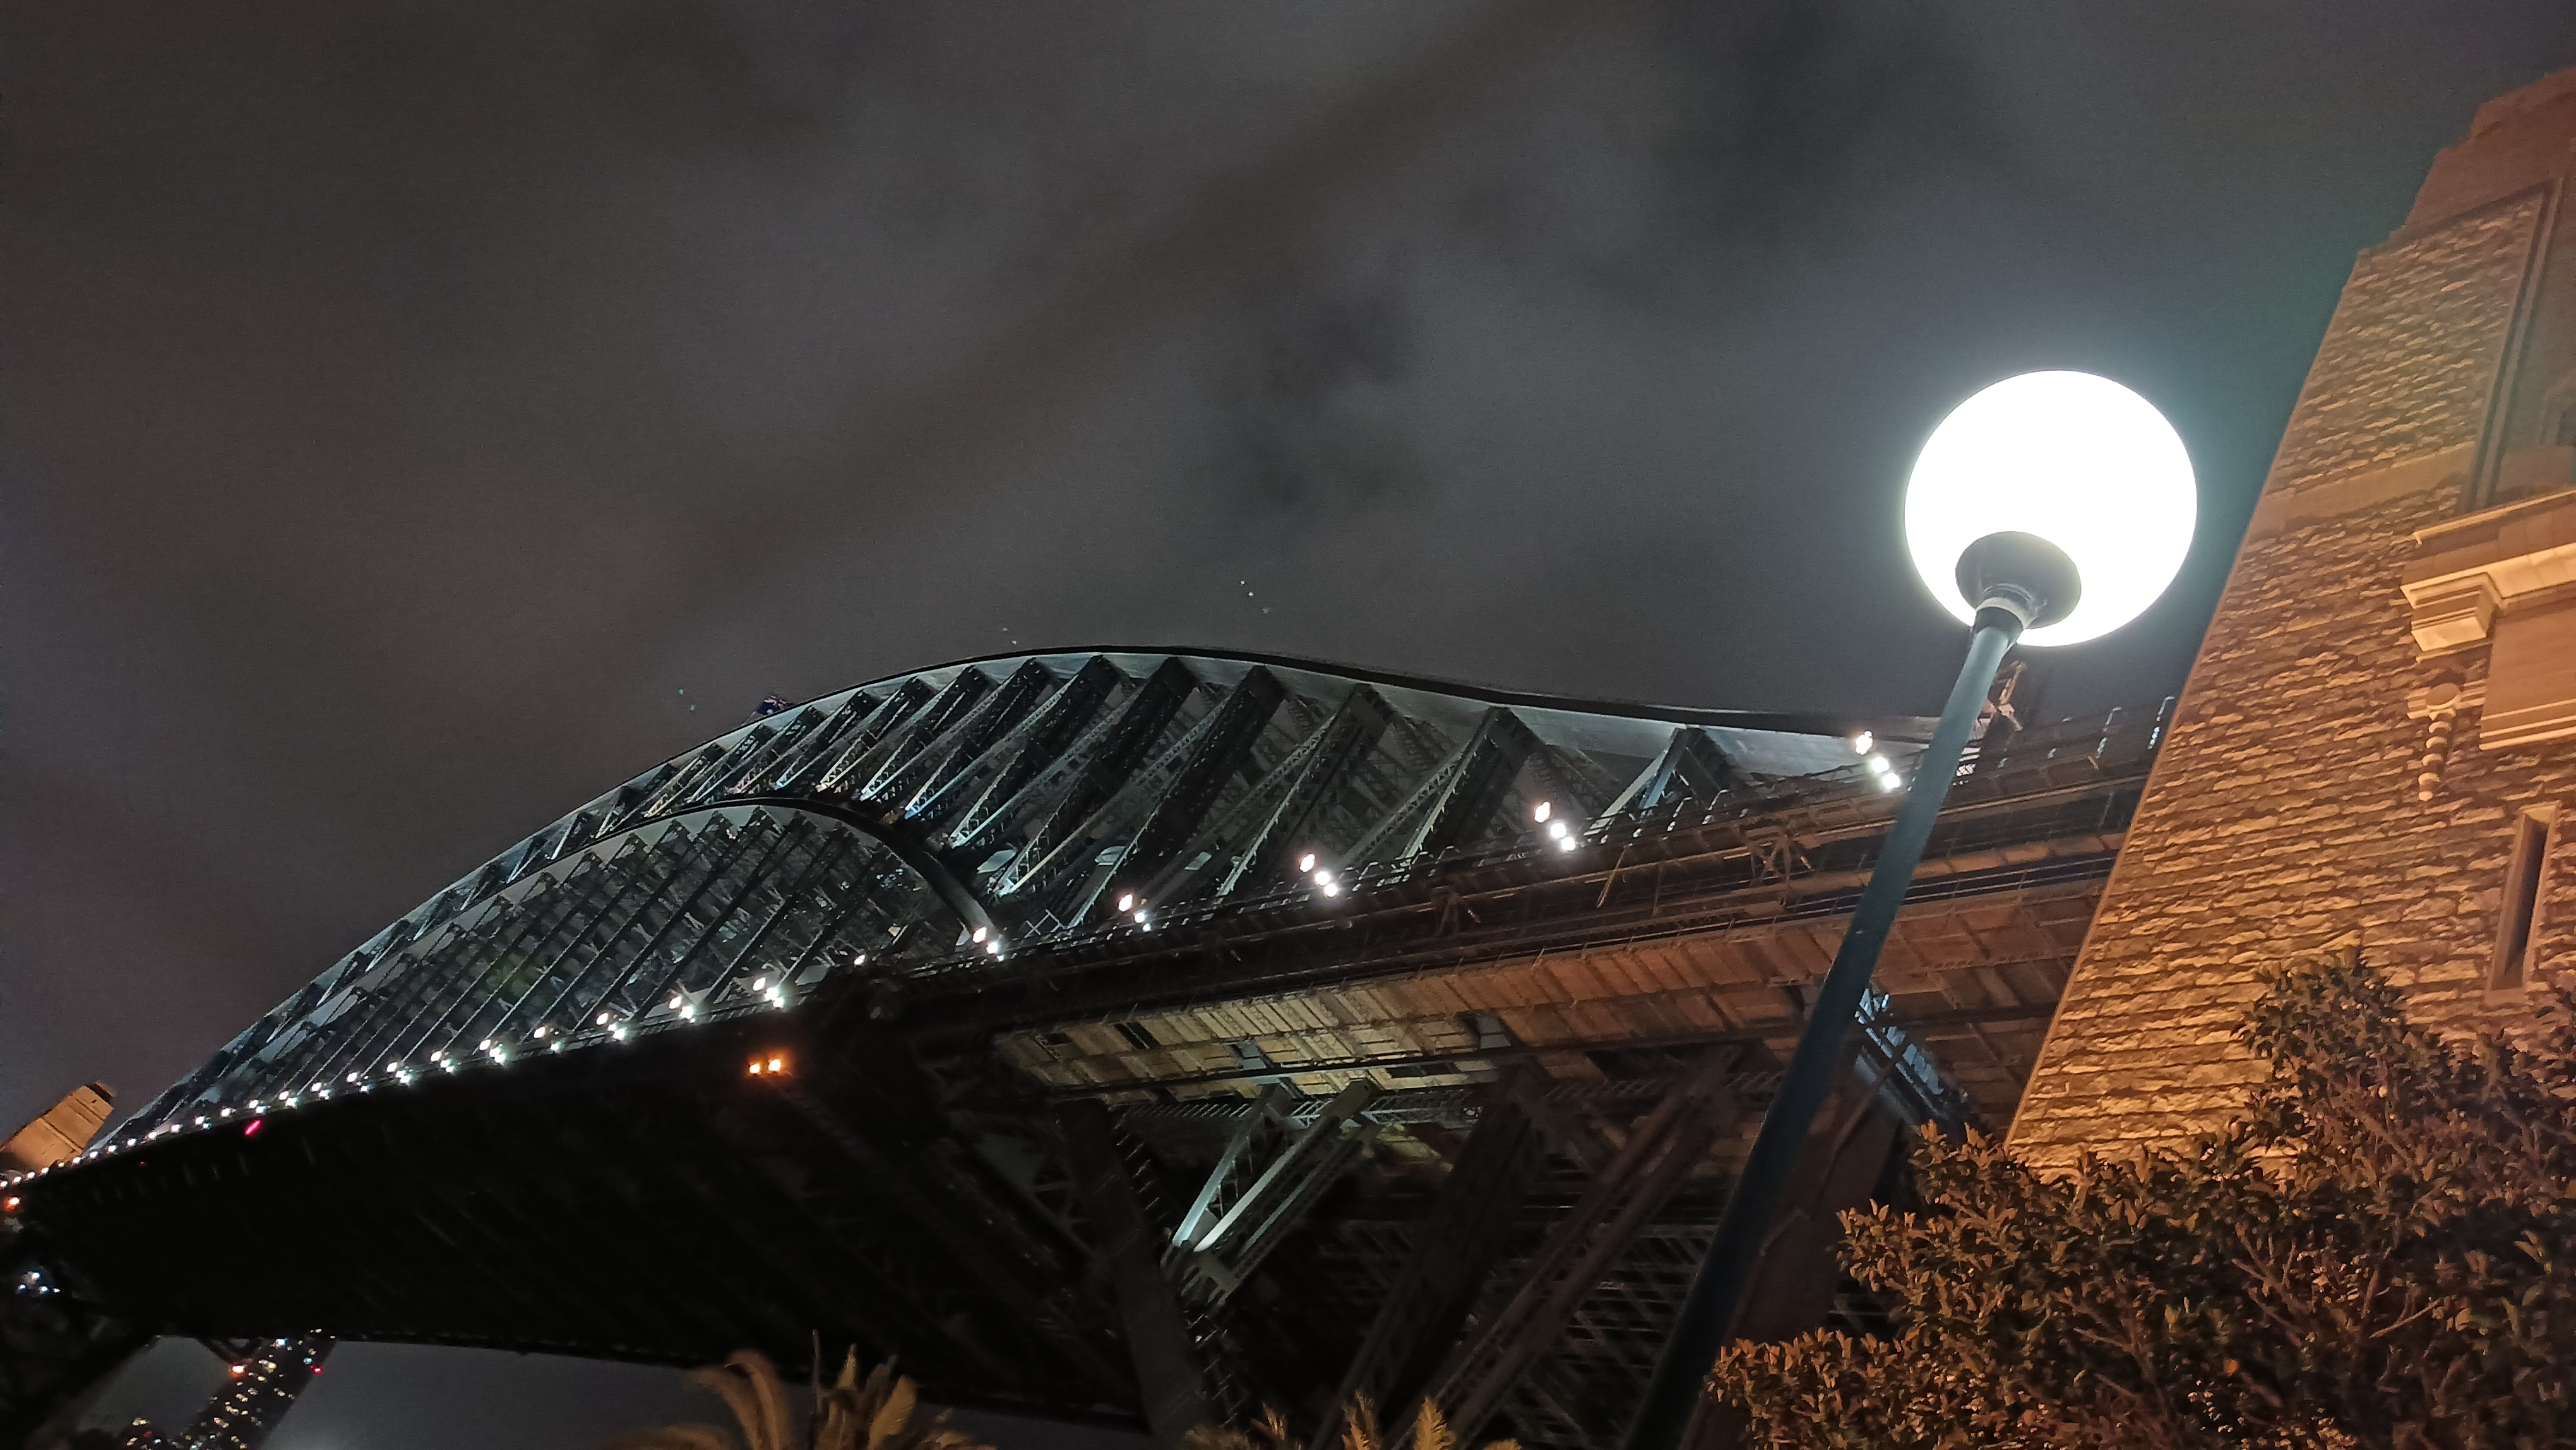
bridge, lighting, metropolitan area, tied arch bridge, night, List of nonbuilding structure types, electricity, evening, midnight, arch bridge, overpass, lens flare, Bridge tunnel